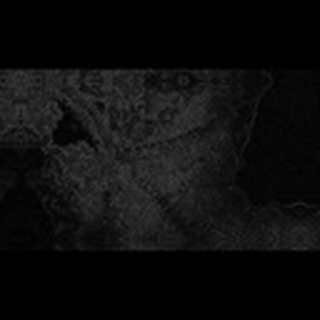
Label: cotton_aphids